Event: Nepal Earthquake
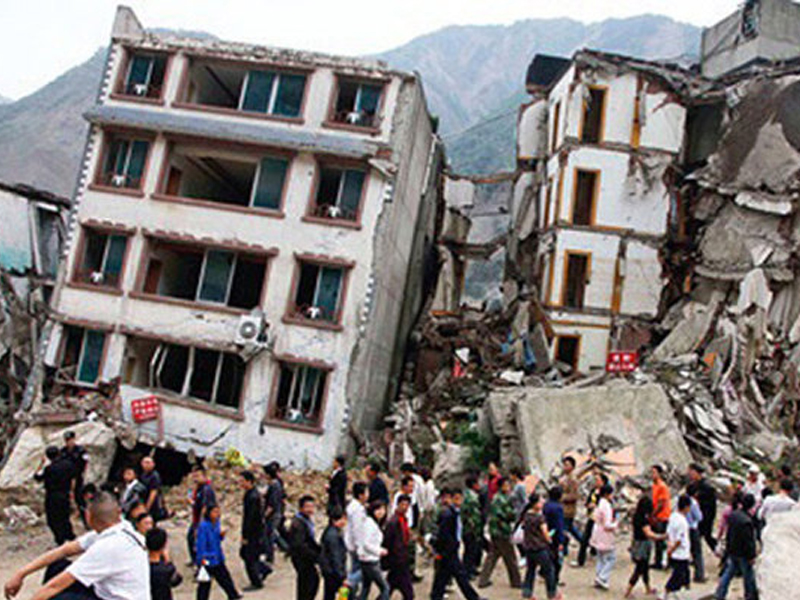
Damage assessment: damage